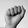
ASL letter: A